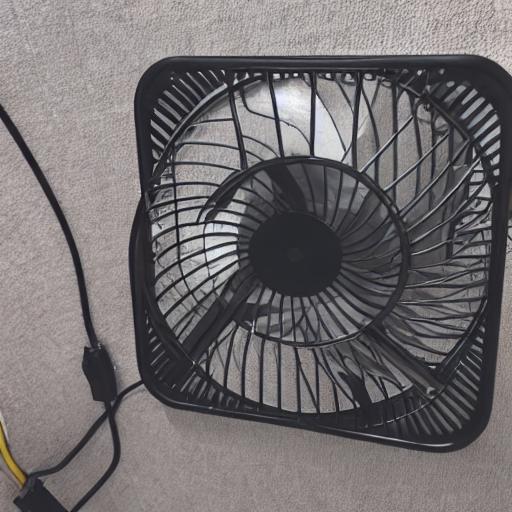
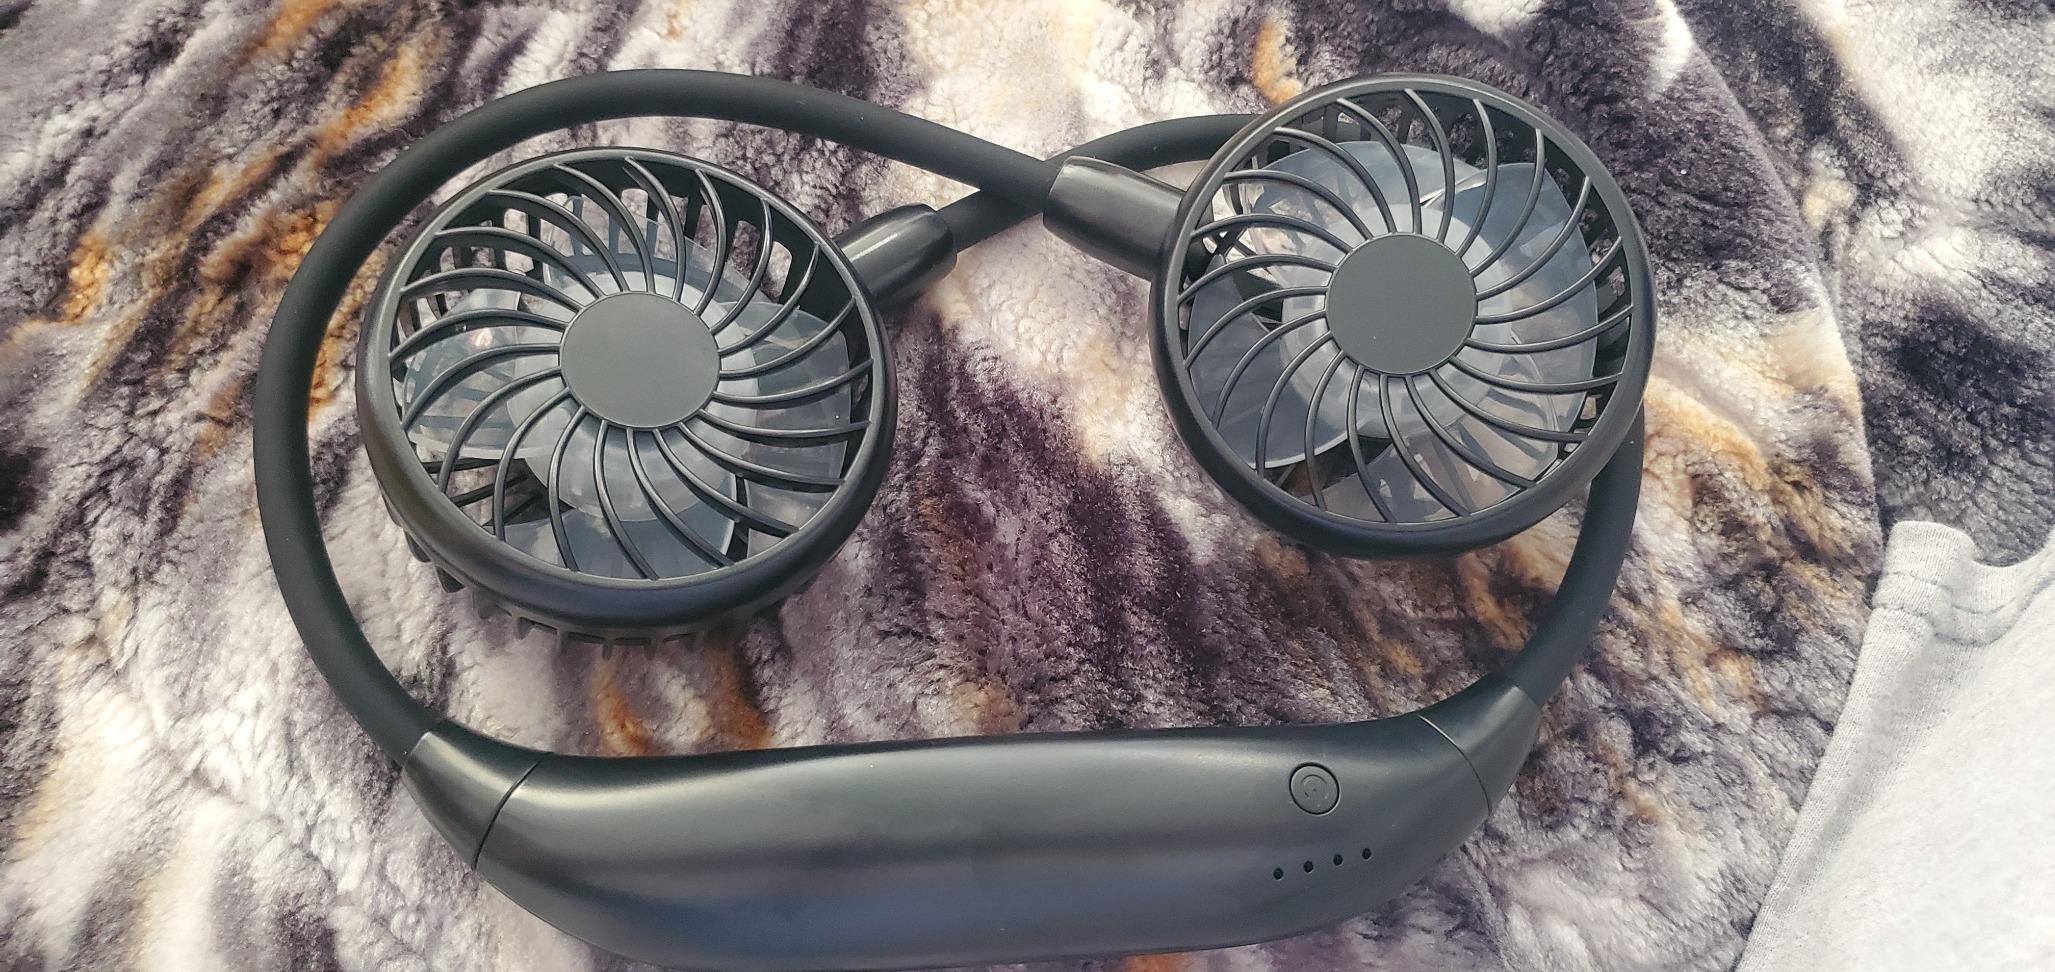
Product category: fan
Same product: no